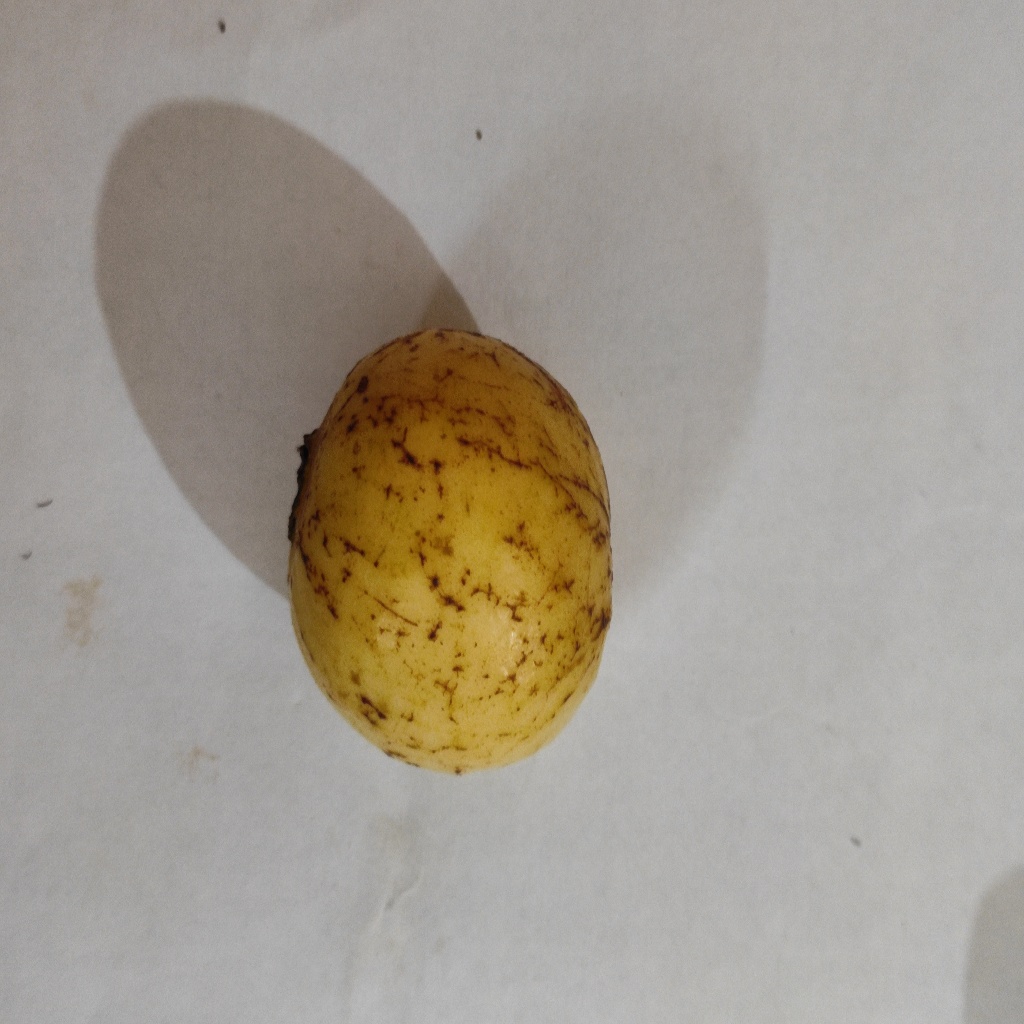
Crop: guava
Quality class: Class_B